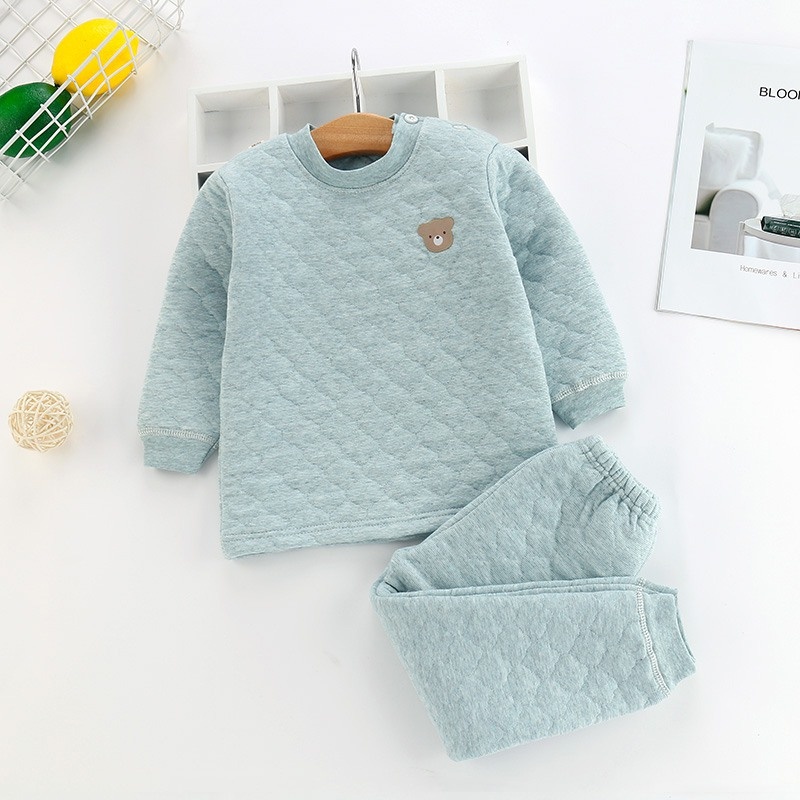
Professional Children's Underwear Set
Professional Children's Underwear Set This children's underwear set is designed with comfort and style in mind. Made from high-quality, breathable fabric, it's perfect for everyday wear or special occasions. Features: Soft and comfortable fabric Stylish design Perfect for everyday wear or special occasions Set Components: Underwear Socks Fabric Specs: Fabric Composition Cotton 100% Sizing Guide: Size Age S 4-6 M 7-9 L 10-12 Care Instructions: Machine wash cold, tumble dry low. Styling Tips: Pair with your favorite outfit for a complete look.
Brand: C it all
Category: Apparel & Accessories > Clothing > Boys' Underwear